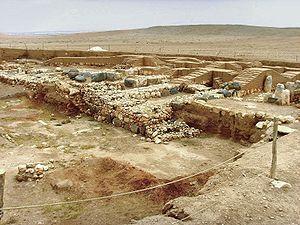
Ebla est une ancienne ville de la Syrie des IIIᵉ et IIᵉ millénaires av. J.‑C., dont les ruines se trouvent à l'emplacement du site archéologique de Tell Mardikh. Il se situe à 60 km au sud d'Alep sur la route de Hama, après la bifurcation en direction de Lattaquié, où il occupe une position stratégique, à la porte d'un col commandant l'accès à la mer Méditerranée.
Cet article recense les sites historiques inscrits par l'UNESCO au patrimoine mondial en Syrie.